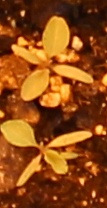
Label: Palmer Amaranth